Legacy Way

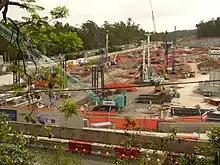
Legacy Way tunnel western entrance construction in November 2011

In April 2012 Brisbane City Council Lord Mayor Graham Quirk was quoted as stating that the former Labor state government had failed to support during the design phase of the project a busway connection linking Legacy Way's eastern end with the Northern Busway. Despite a change in state government, the minister responsible for the Department of Transport & Main Roads, Scott Emerson, could not justify a busway connection at a cost of $30 million. Although the inclusion of a busway connection represented only 0.25% of the project's overall cost, the LNP state government were at the time focused on reducing the Queensland government debt.